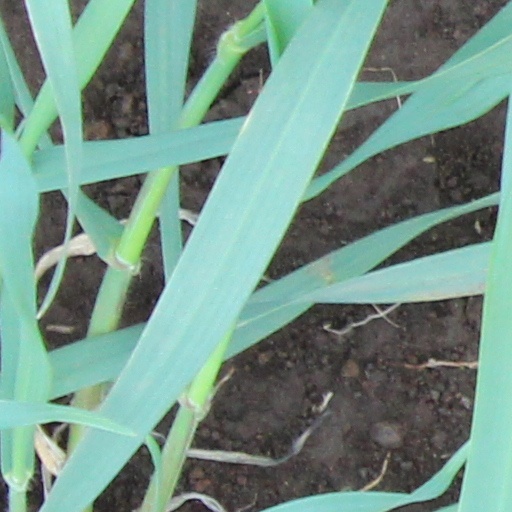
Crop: wheat